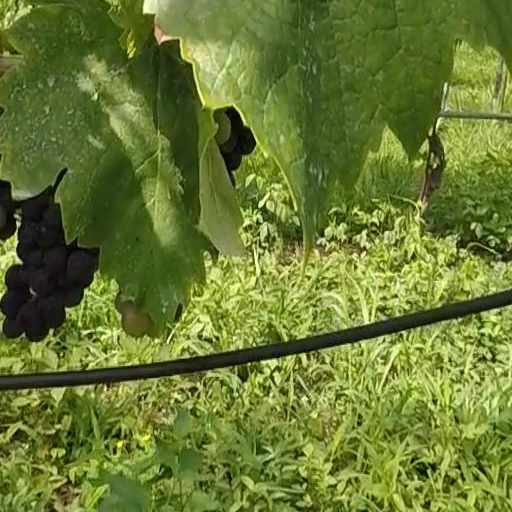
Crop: grape